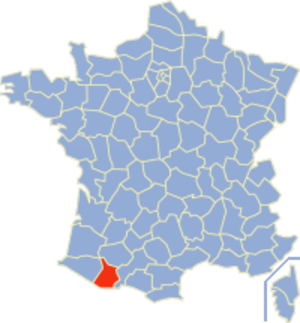
Col du Tourmalet
Hautes-Pyrenees-departementets lokalitet
Col du Tourmalet er et bjergpas i Pyrenæernes franske del, beliggende i 2.115 meters højde.